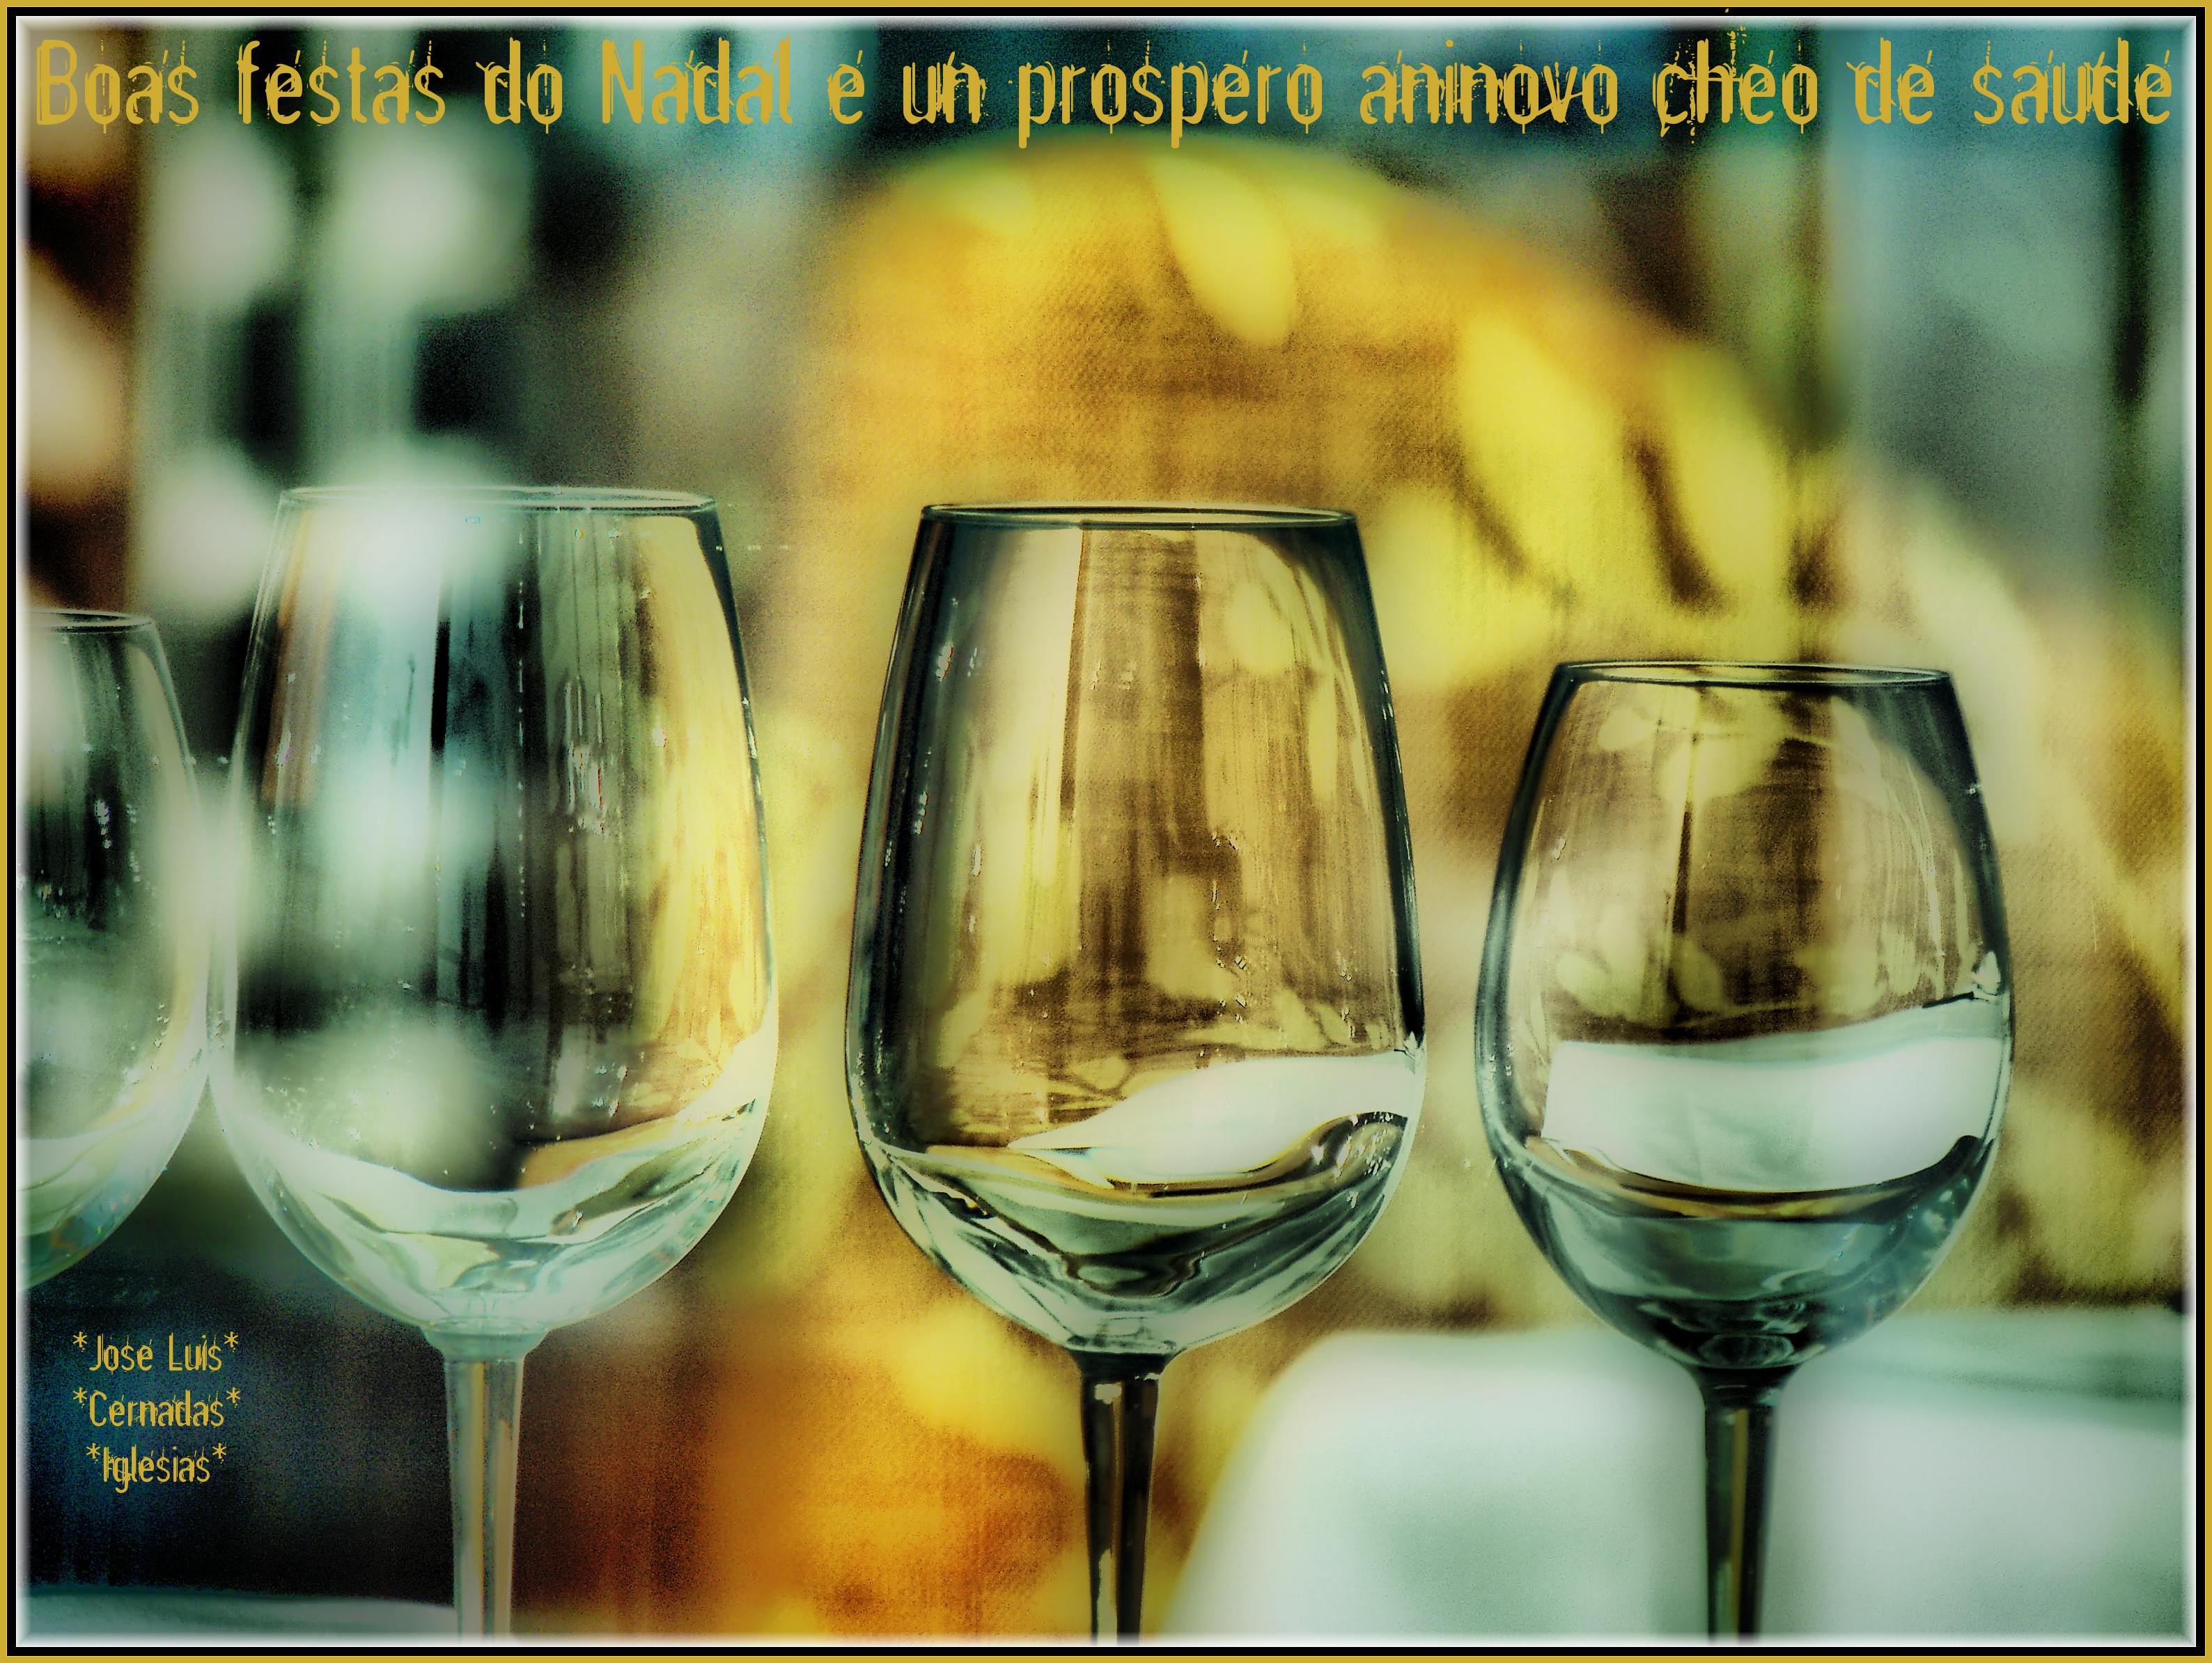
wine, glass, drink, material, alcohol, wine glass, video, fiestas, mygearandme, navidad, champagne, copas, nadal, cristal, festas, stemware, alcoholic beverage, drinkware